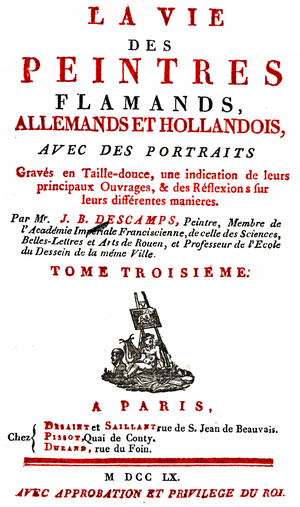
La Vie des Peintres Flamands, Allemands et Hollandois, avec des portraits gravés en Taille-douce, une indication de leurs principaux Ouvrages, &amp